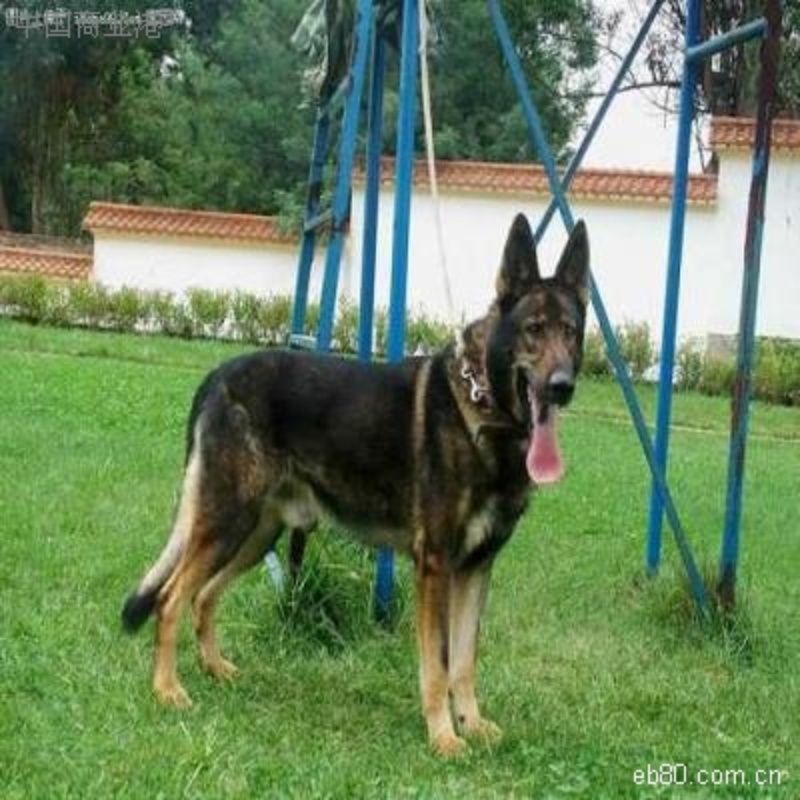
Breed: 258-n000104-Black_sable